Time to Leave

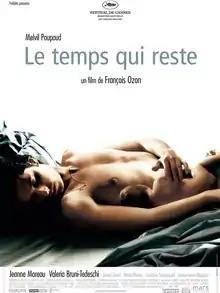
Theatrical release poster

Time to Leave is a 2005 French drama film written and directed by François Ozon. It was screened in the section of the 2005 Cannes Film Festival.